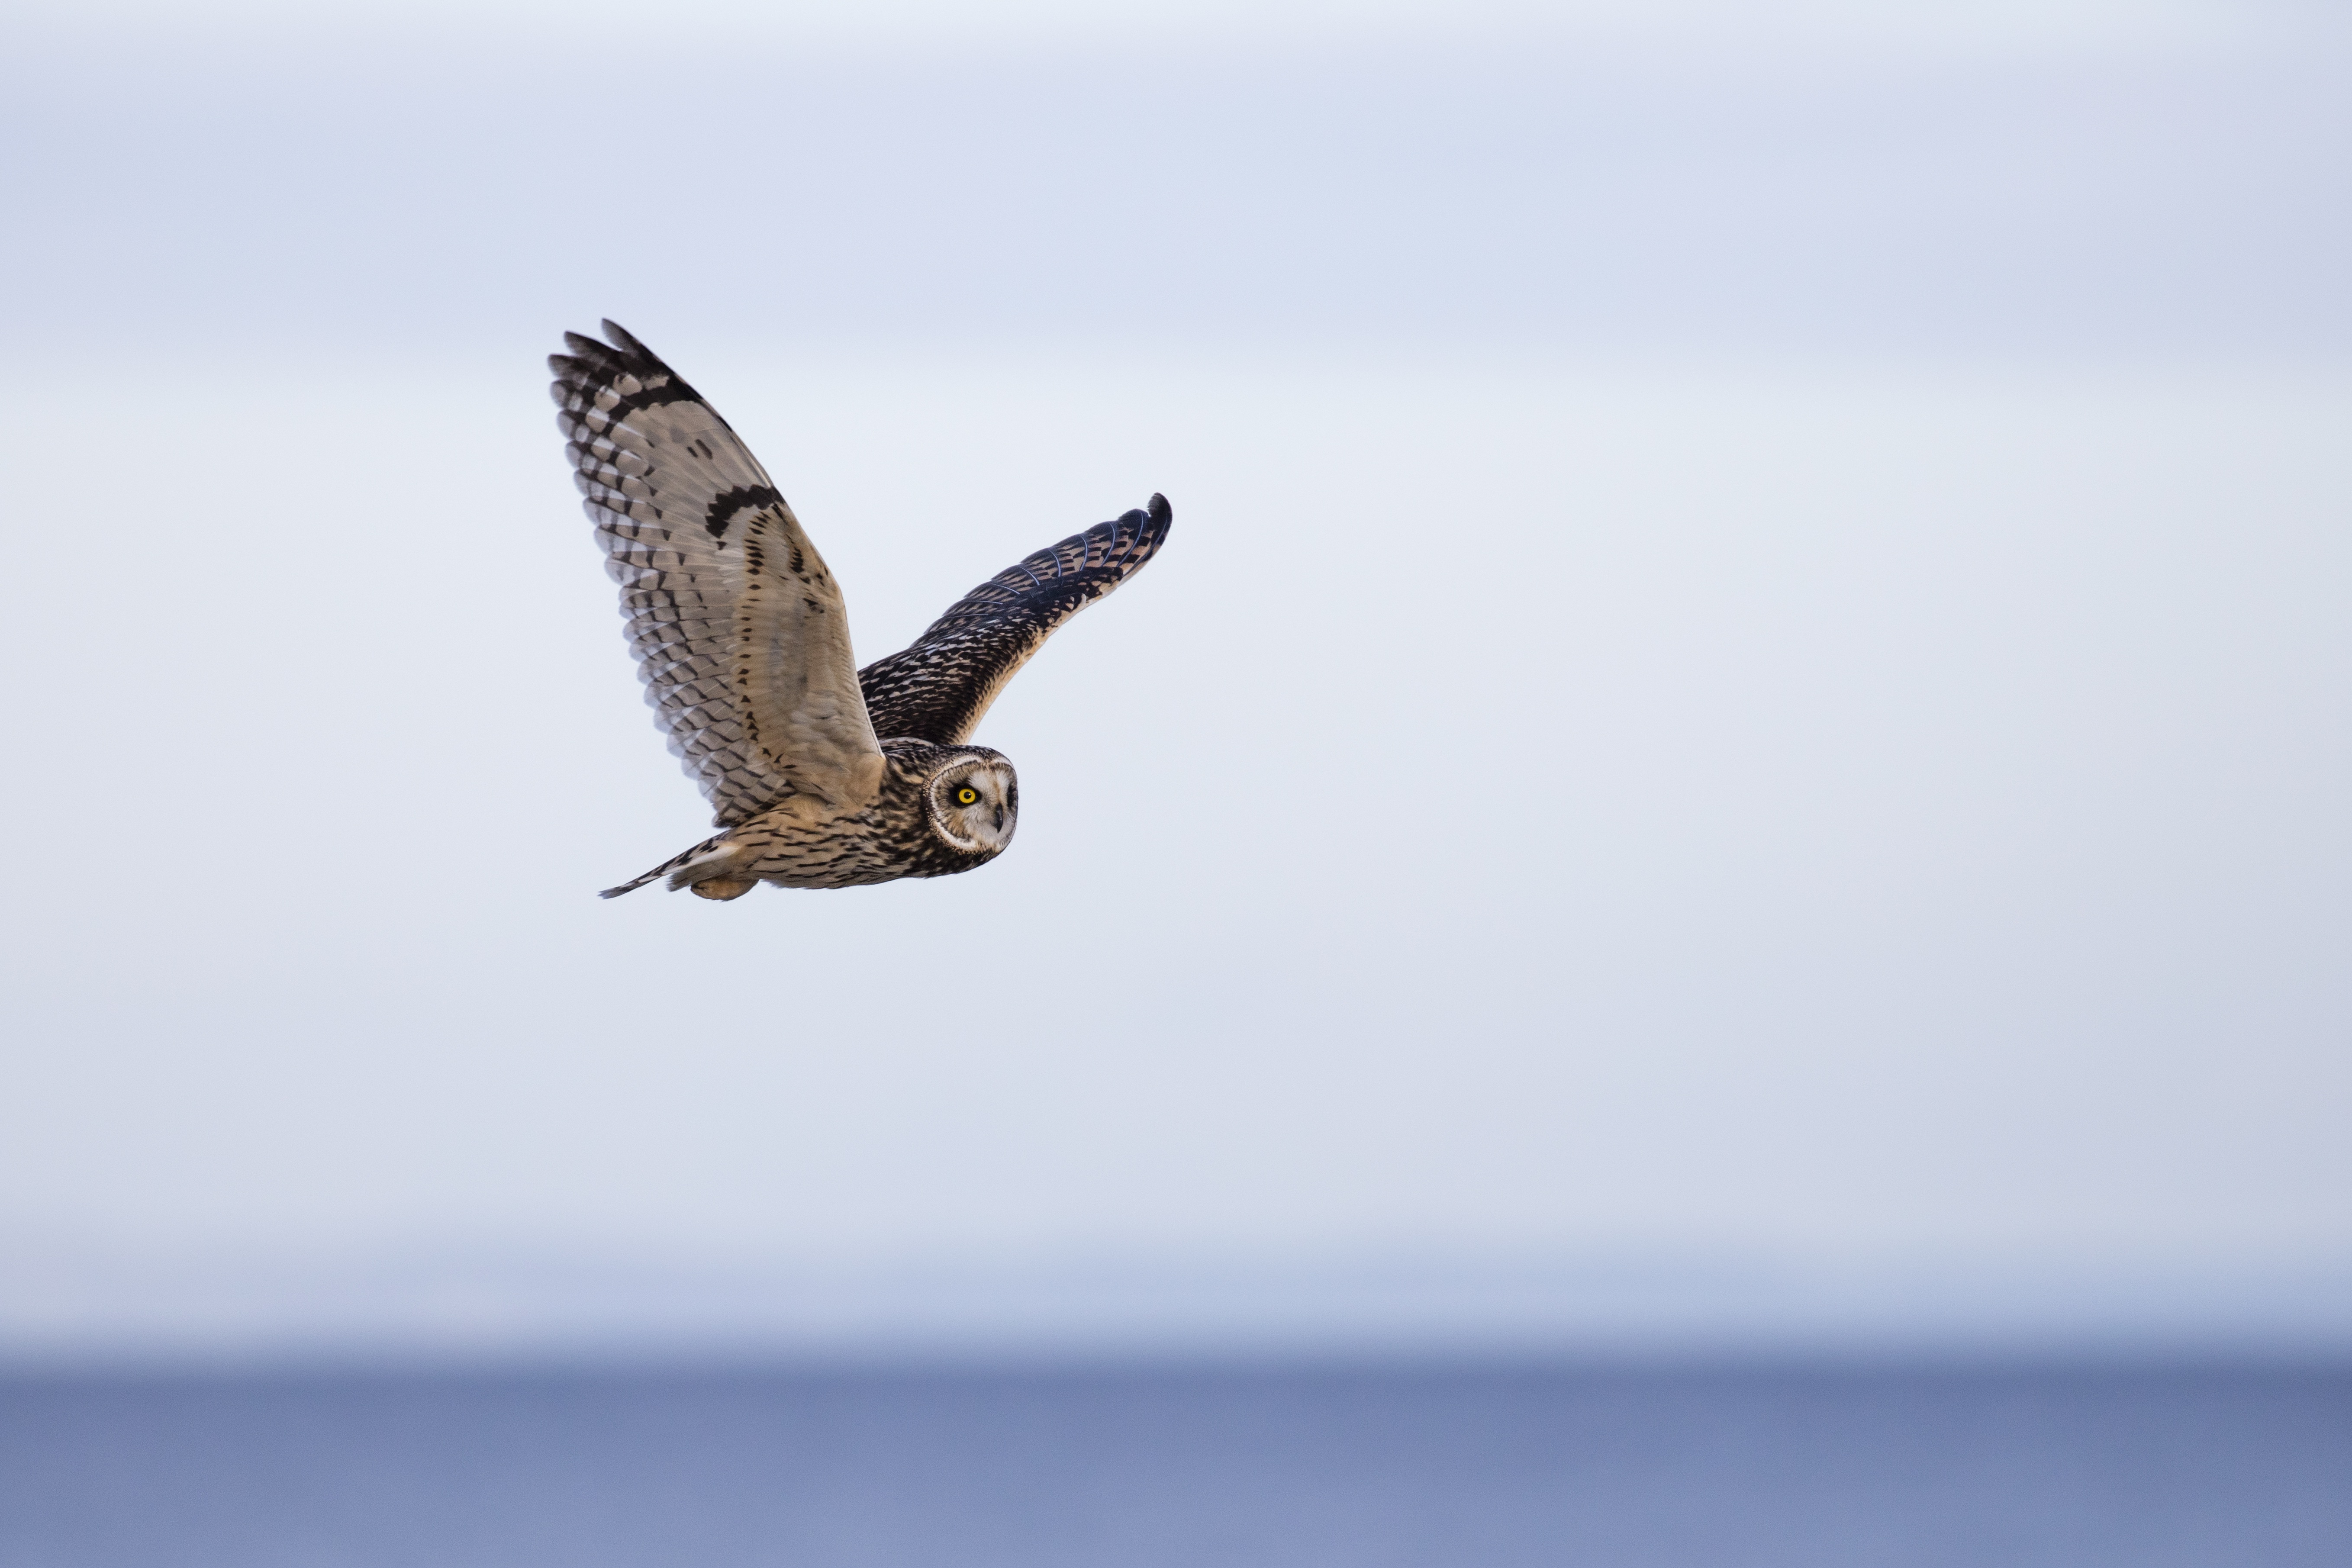
bird, wing, beak, hawk, owl, fauna, bird of prey, ornithology, vertebrate, falcon, buzzard, asio, short eared owl, short eared, flammeus, accipitriformes